Richard Gale (British Army officer)

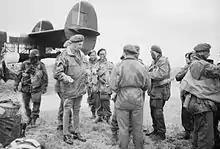
Major-General Richard Gale talking to troops of the 5th Parachute Brigade, in front of an Armstrong Whitworth Albemarle, June 1944.

In May 1943, Gale was promoted to the acting rank of major-general and became GOC of the newly formed 6th Airborne Division. Gale had just under a year to organize and train the division before it was due to participate in Operation Tonga, codename for the British airborne landings in Normandy, in June 1944. The division was initially understrength due to trained British airborne troops being transferred to North Africa and Sicily to replace the very heavy losses suffered by the 1st Airborne Division (now commanded by Hopkinson who had succeeded Browning) during its operations, but it was soon expanded with the arrival of the 1st Canadian Parachute Battalion, joining the 3rd Parachute Brigade, under Brigadier James Hill, as well as the formation of the 5th Parachute Brigade, under Brigadier Nigel Poett, and the 6th Airlanding Brigade, under Brigadier Hugh Kindersley. No British airborne division had ever been deployed into battle entirely through aerial means, and devising plans and formulating tactics for the operation placed a great deal of pressure on Gale.